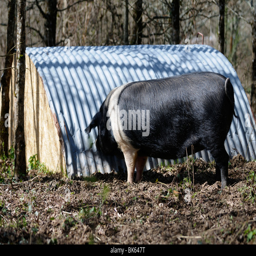
stock photo of a pig living in the woods